Batac

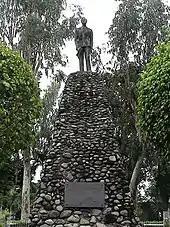
The President Ferdinand E. Marcos Monument at the Batac Mini Park

Batac was officially organized into a ministry on January 5, 1586. The first priest assigned to cathecize the natives of the community was Esteban Marin, an Augustinian who probably arrived in Batac in 1585. Paoay and Dinglas (Dingras) were then the visitas of Batac.